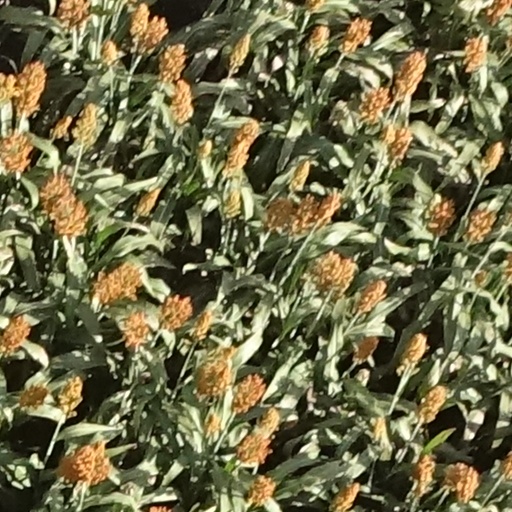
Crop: sorghum